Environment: real
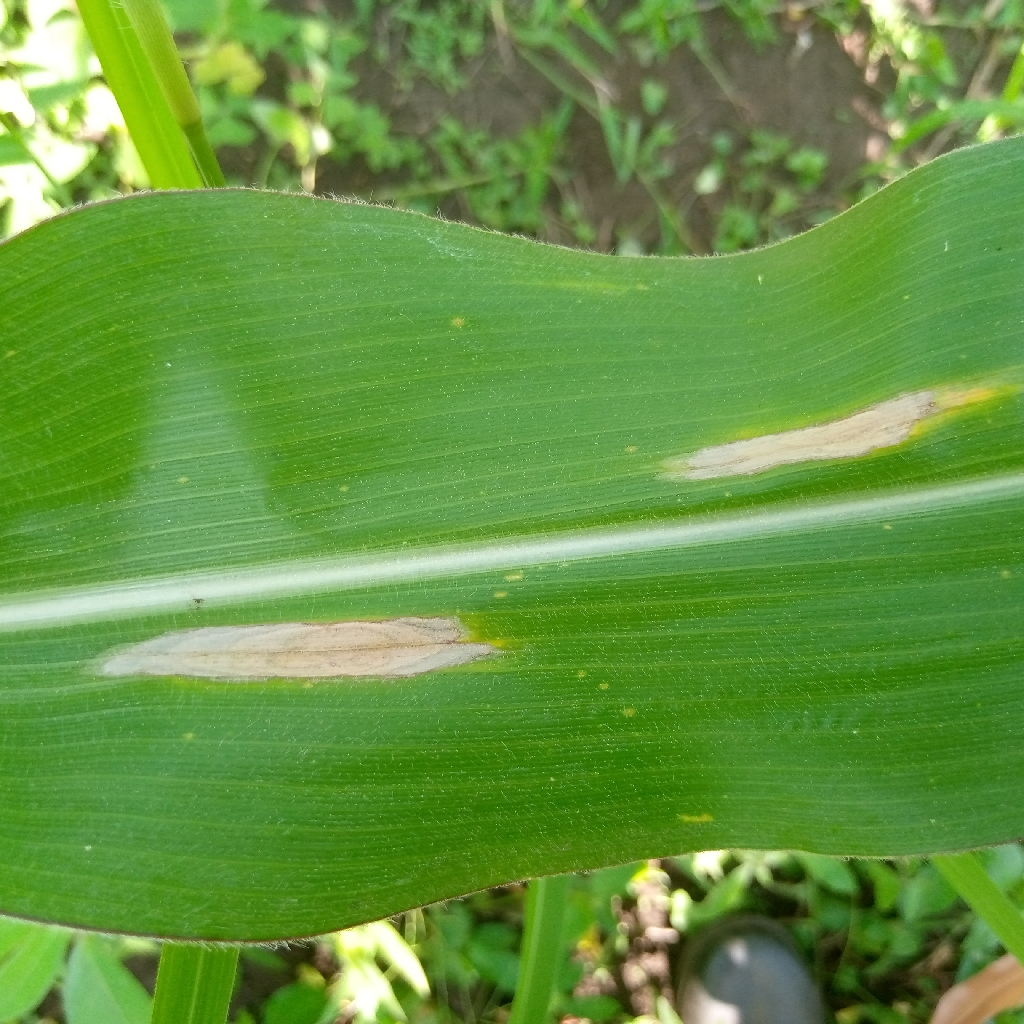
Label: northern_corn_leaf_blight